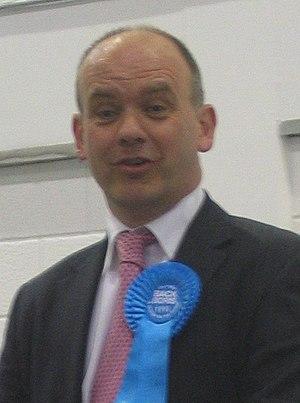
Havering and Redbridge est une circonscription territorial de la London Assembly.